Ignacio López Rayón

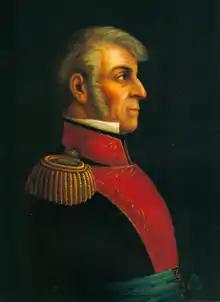
Ignacio López Rayón

Ignacio López Rayón (July 31, 1773 – February 2, 1832) was a general who led the insurgent forces of his country after Miguel Hidalgo's death, during the first years of the Mexican War of Independence. He subsequently established the first government, Zitacuaro Council, and first constitution of the proposed independent nation, called Constitutional Elements.